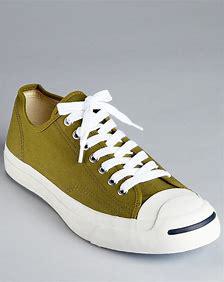
Brand: Converse
Model: Jack Purcell